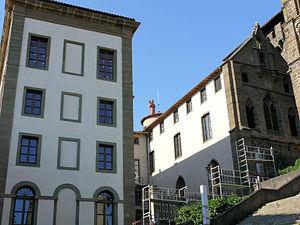
Le Puy-en-Velay - Hôtel-Dieu
Le Puy-en-Velay est une commune française située dans la région Auvergne-Rhône-Alpes. C'est la préfecture du département de la Haute-Loire et la capitale historique du Velay.
Dans le cadre des Chemins de Compostelle en France, 71 monuments ainsi que 7 portions de chemins sont inscrits depuis 1998 sur la liste du patrimoine mondial de l'Unesco sous le titre officiel de « Chemins de Saint-Jacques-de-Compostelle en France ».
Cet article recense les sites naturels protégés enHaute-Loire, en France.